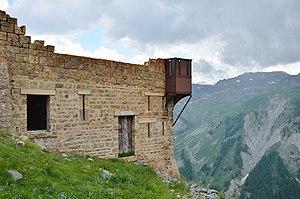
La position du Mont-des-Fourches et son échauguette, sur la commune de Saint-Dalmas-le-Selvage (Alpes-Maritimes)
La position du Mont-des-Fourches est un ensemble de blockhaus et d'emplacements de batteries aménagés à partir de 1889 dans le cadre du système Séré de Rivières. Elle pouvait communiquer par télégraphie optique avec les autres blockhaus de Las Planas et de la position de Pelousette, depuis le poste optique aménagé dans le blockhaus du sommet des Fourches.